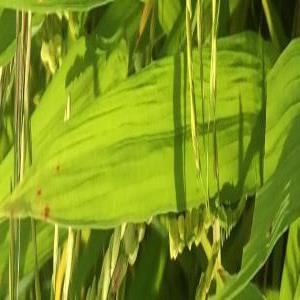
Disease: Brownspot